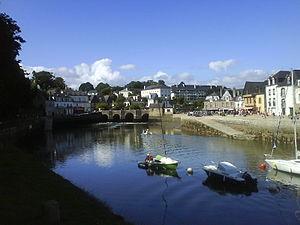
Le port de Saint-Goustan à Auray.
Le port Saint-Goustan est un ancien port de pêche et de commerce, situé en bordure de la rivière d'Auray, devenu l'un des quartiers d'Auray dans le département du Morbihan.